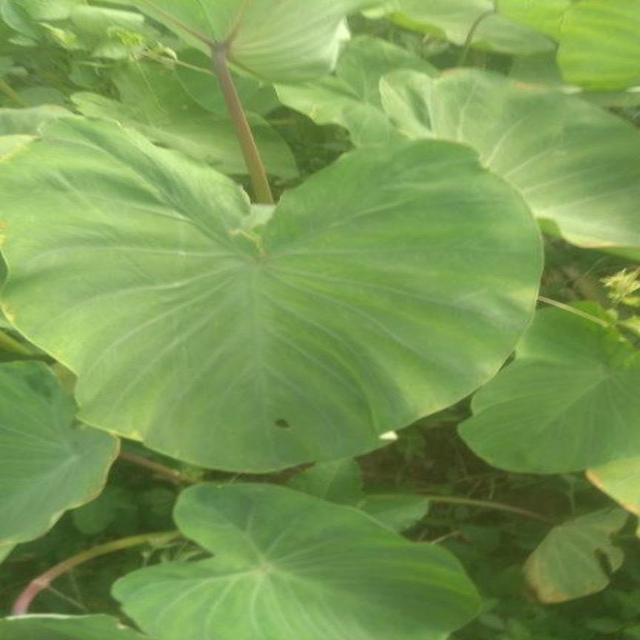
Label: Healthy